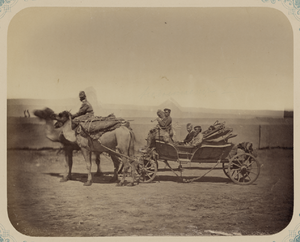
Cette photographie est extraite de la partie ethnographique de l'Album du Turkestan, étude visuelle complète de l'Asie centrale entreprise après que l'Empire russe prit le contrôle de la région dans les années